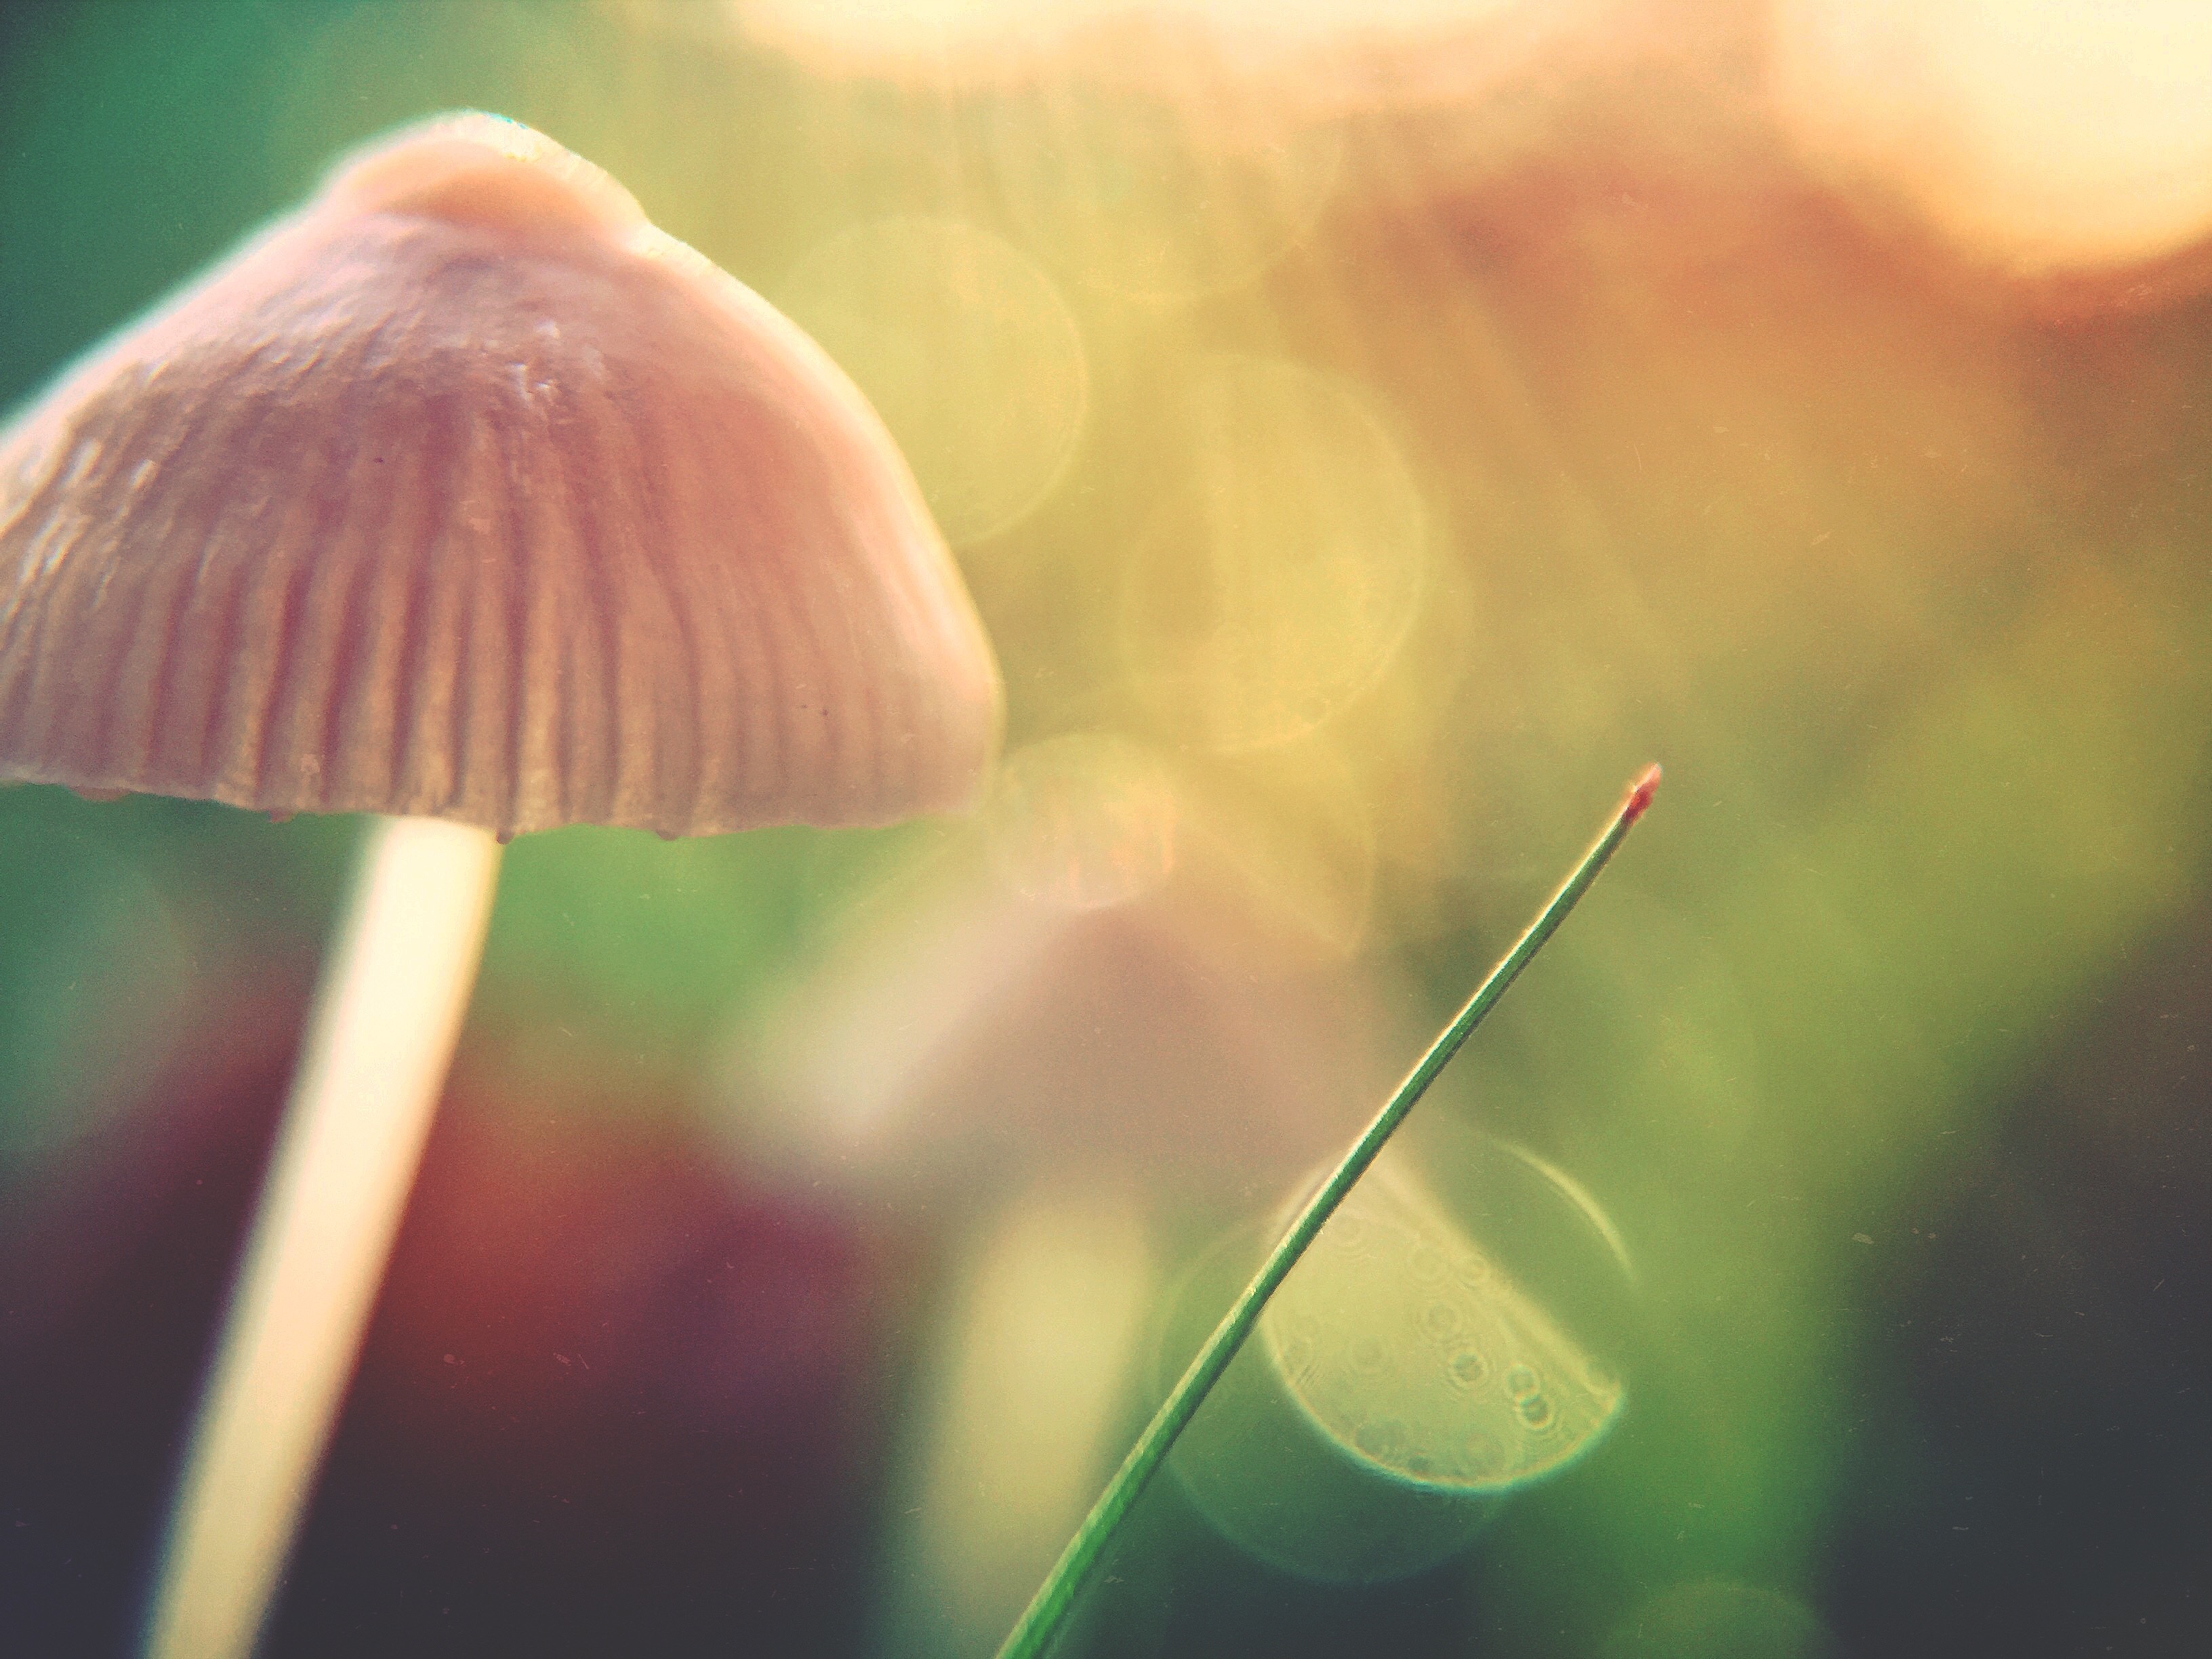
nature, light, plant, photography, sunlight, morning, leaf, flower, petal, green, reflection, color, yellow, flora, close up, macro photography, plant stem